Terrestrial crab

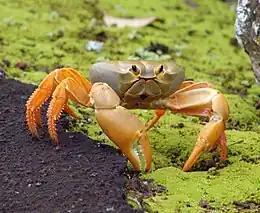
"Johngarthia lagostoma" (Gecarcinidae), a terrestrial crab found on Ascension Island, where it is the largest native land animal

A number of lineages of crabs have evolved to live predominantly on land. Examples of terrestrial crabs are found in the families Gecarcinidae and Gecarcinucidae, as well as in selected genera from other families, such as "Sesarma", although the term "land crab" is often used to mean solely the family Gecarcinidae.